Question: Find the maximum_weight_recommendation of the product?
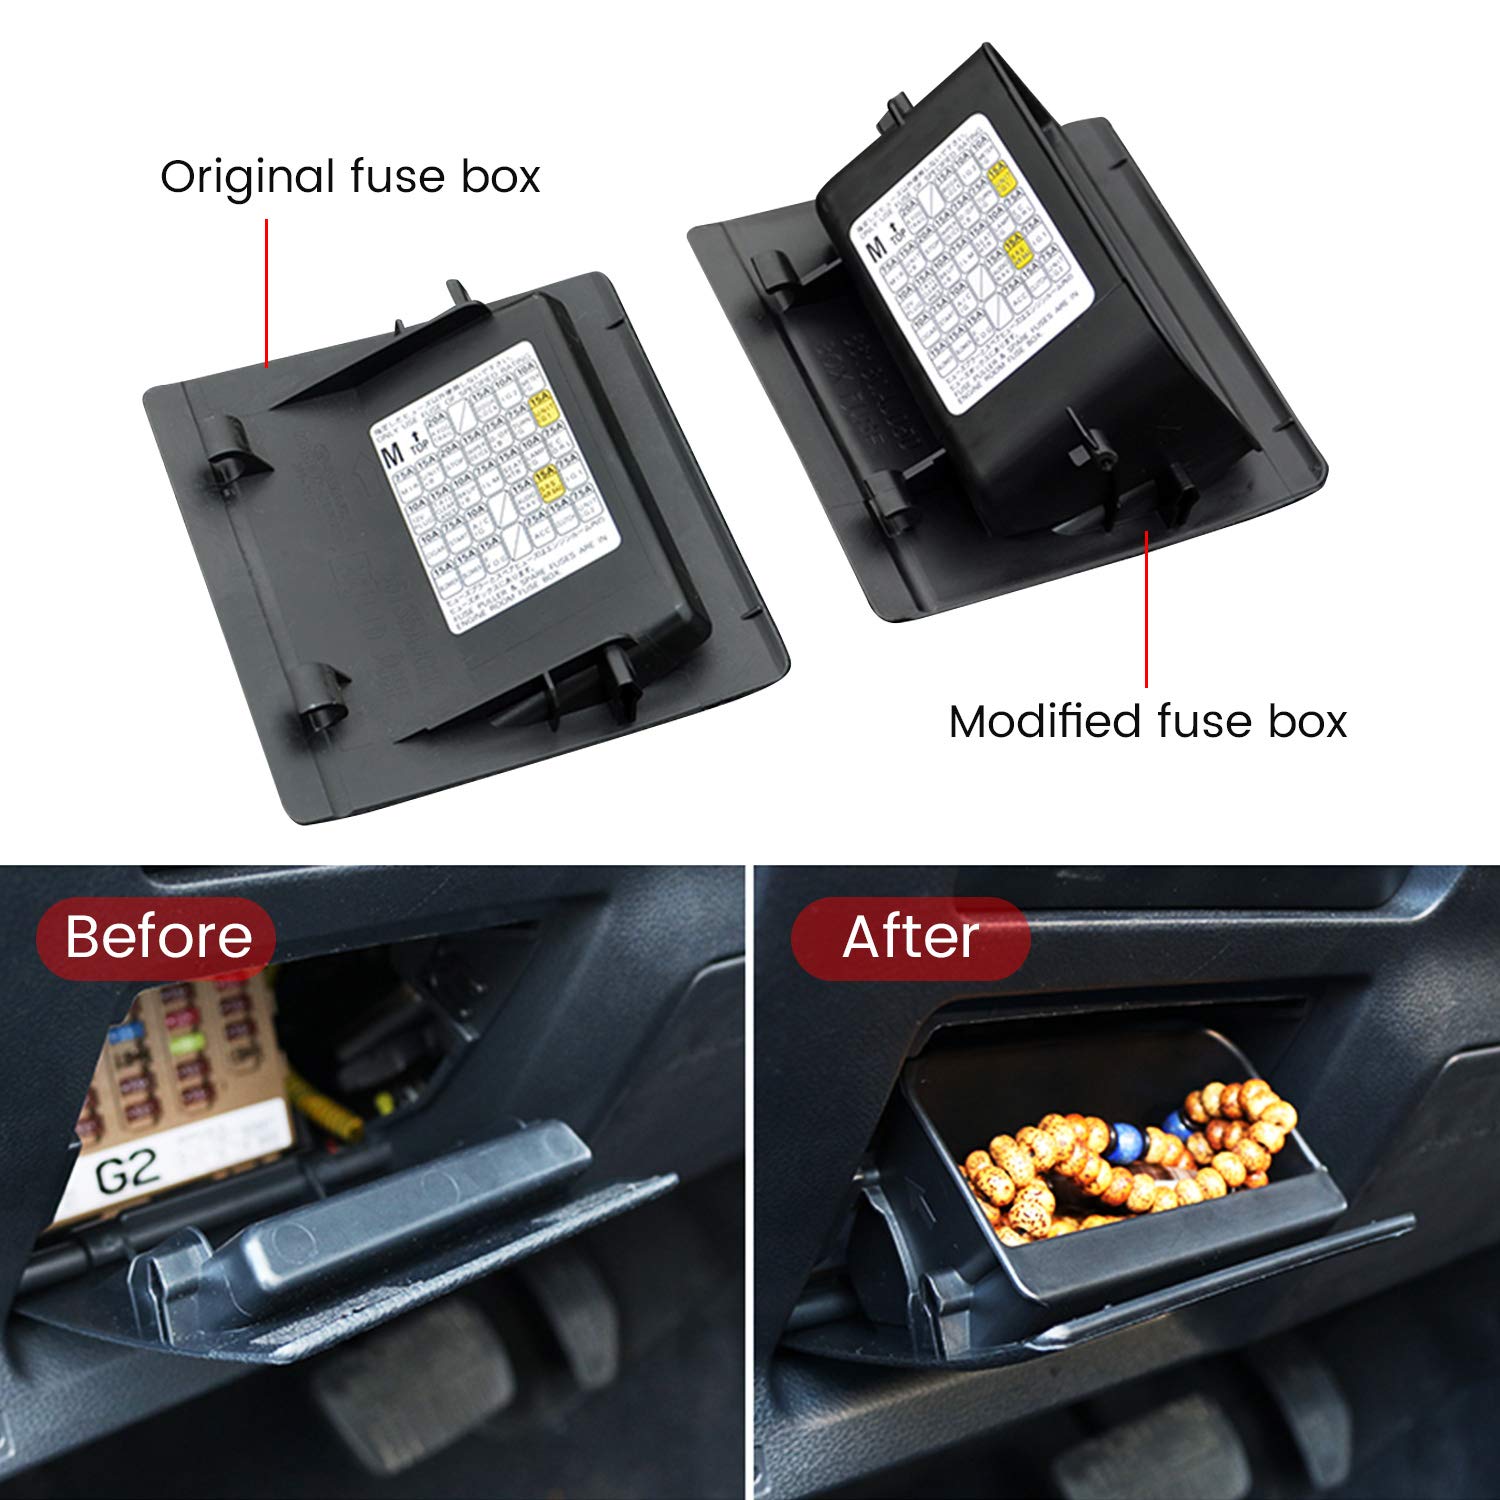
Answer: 2.0 gram